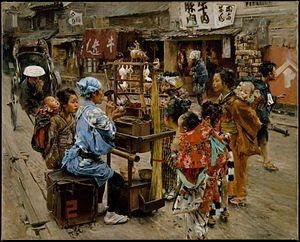
Robert Frederick Blum, né le 9 juillet 1857 à Cincinnati dans l'Ohio et mort le 8 juin 1903 à New York, est un peintre et illustrateur américain.